La Villeneuve-au-Châtelot

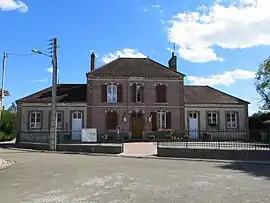
The town hall in La Villeneuve-au-Châtelot

La Villeneuve-au-Châtelot is a commune in the Aube department in north-central France.